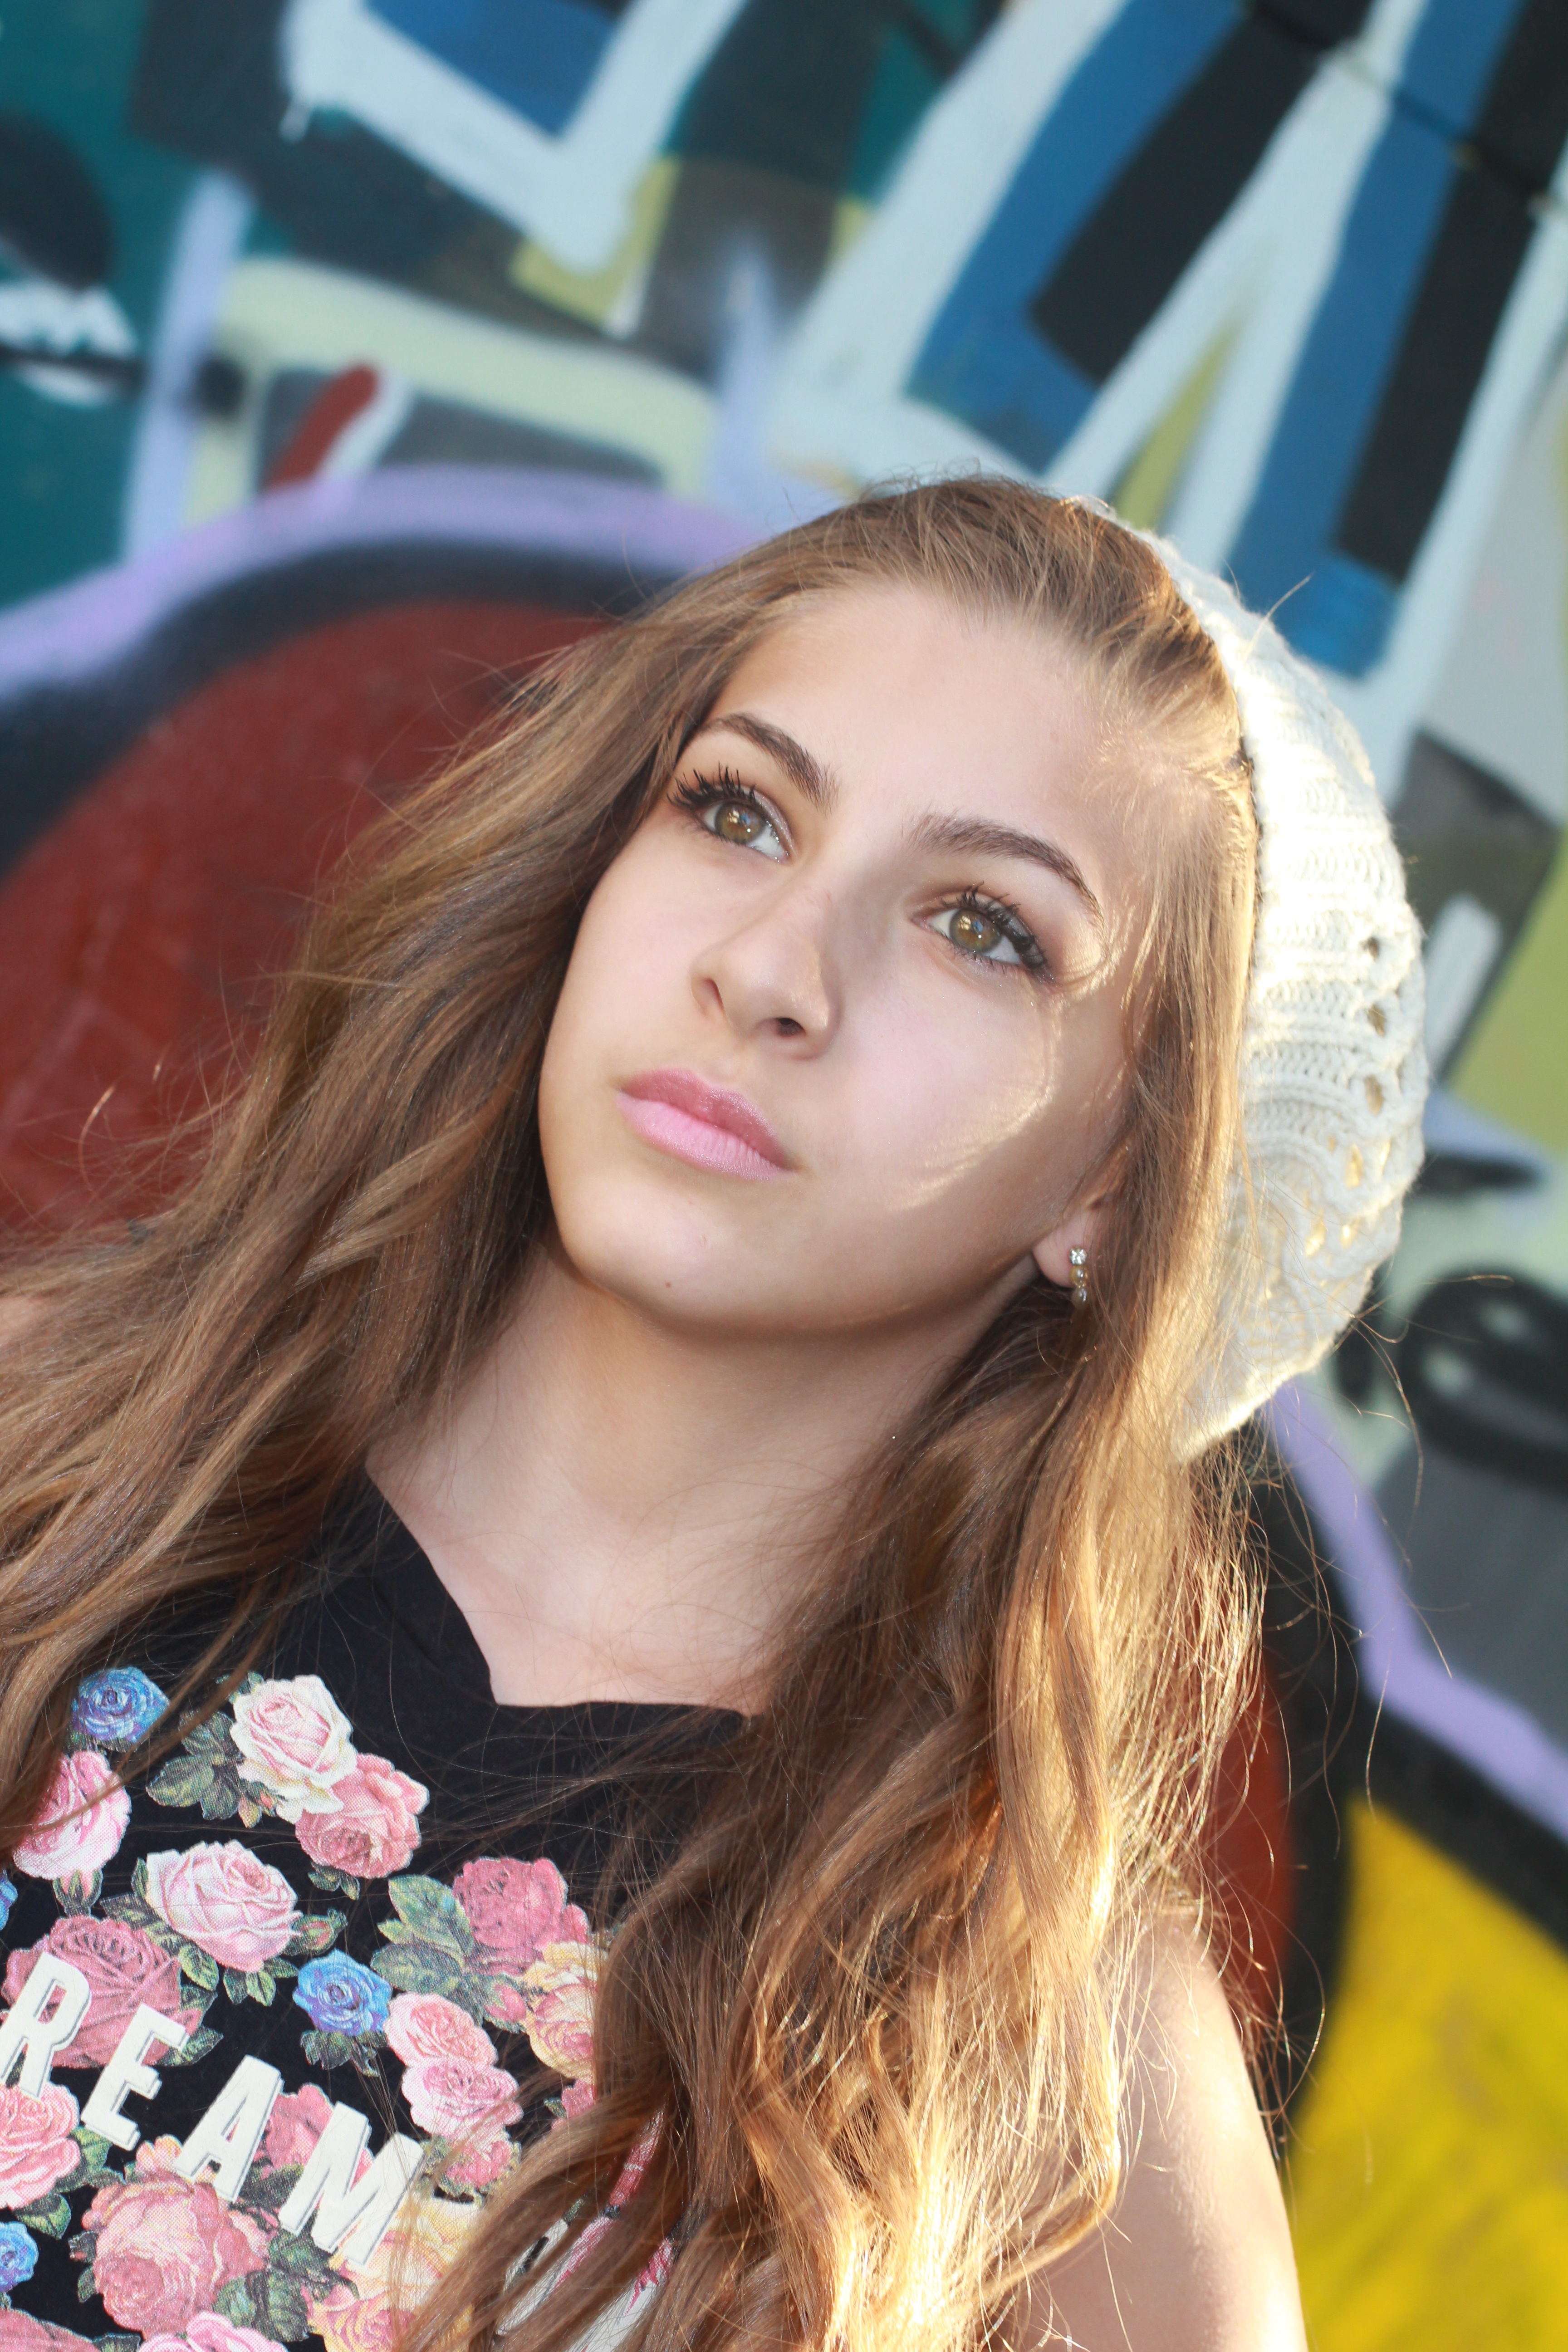
person, girl, woman, hair, sport, photography, skateboard, singer, portrait, model, young, child, fashion, lady, hairstyle, smile, teenager, long hair, face, fun, eye, head, skin, beauty, blond, childish, joke, abdomen, photo shoot, brown hair, portrait photography, supermodel